Fishing sites and Villages/communities in Uganda

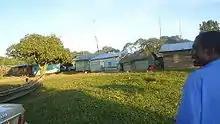
A fishing village on Lutoboka landing site

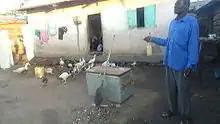
A fisherman's home in Kalngala with birds in the yard

Males dominate the fisheries (98%). The mean age of fishers is 29 years, with age 30 dominating. The majority of fishers are married (70%) and have families (74%). Most fishermen have stayed on landing sites for close to nine years. The fishermen are of varied ethnic backgrounds with Baganda being 49%; the Samia 14%; Basoga 9%; and Alur, Iteso, Bakenye, Bagwere, Adhola, Banyankole, Banyarwanda, Jaluo and Banyala constituting 28%.